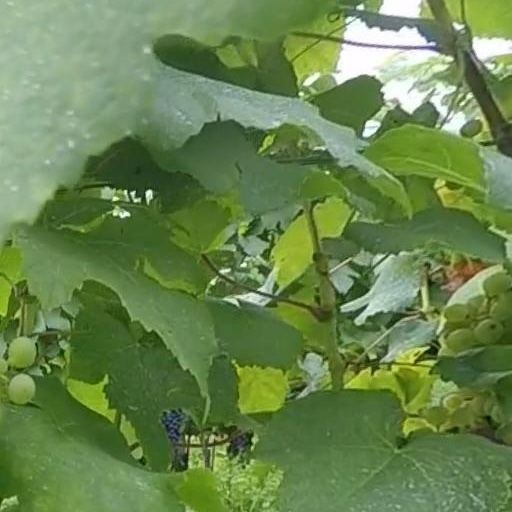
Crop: grape